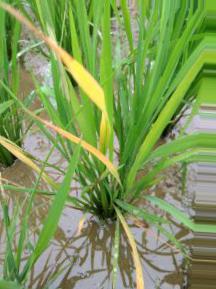
Nhãn: Tungro virus